Nick Dougherty

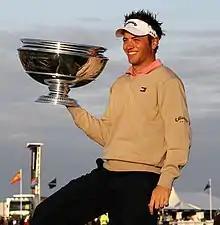
Nick Dougherty after winning the 2007 Alfred Dunhill Links Championship

Dougherty would bounce back in 2007, and was the leader after the first round of the 107th US Open at Oakmont Country Club with a two-under-par round of 68. He eventually finished the tournament in a tie for seventh place. This is, to date, his best finish in a major championship, and was also enough to gain automatic entry into the following years championship and the US Masters. Later that year he secured his second European Tour victory at the Alfred Dunhill Links Championship, and finished the season placed 11th on the Order of Merit.